Emma Wikén

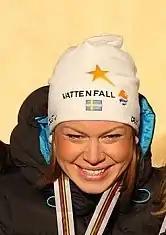
Emma Wikén in 2013

Emma Christina Wikén (born 1 May 1989) is a Swedish retired cross-country skier who competed in the cross-country World Cup. During the Swedish championships in skiathlon in Falun 2013, Wikén won gold. At the 2014 Winter Olympics, Wikén won gold in the 4 × 5 km relay along with Ida Ingemarsdotter, Anna Haag and Charlotte Kalla.